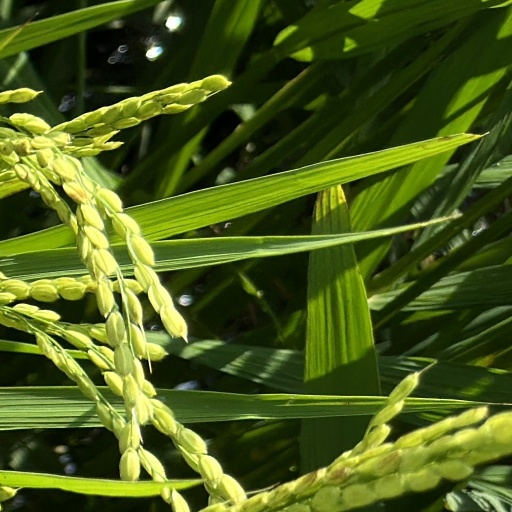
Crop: rice